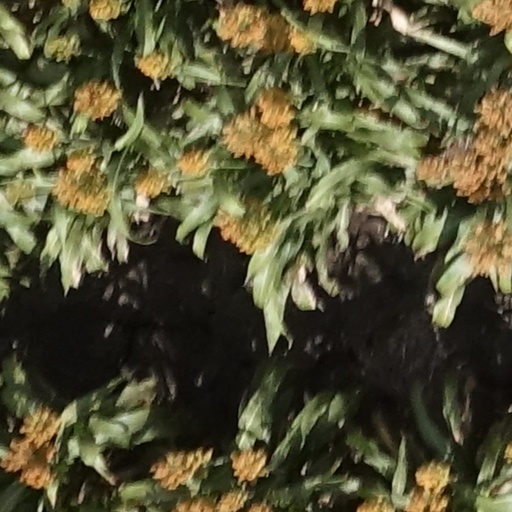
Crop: sorghum